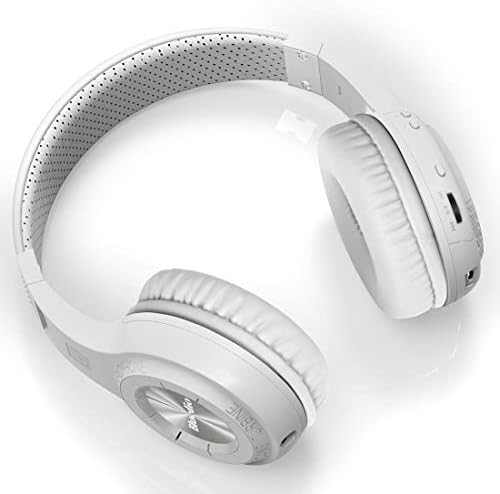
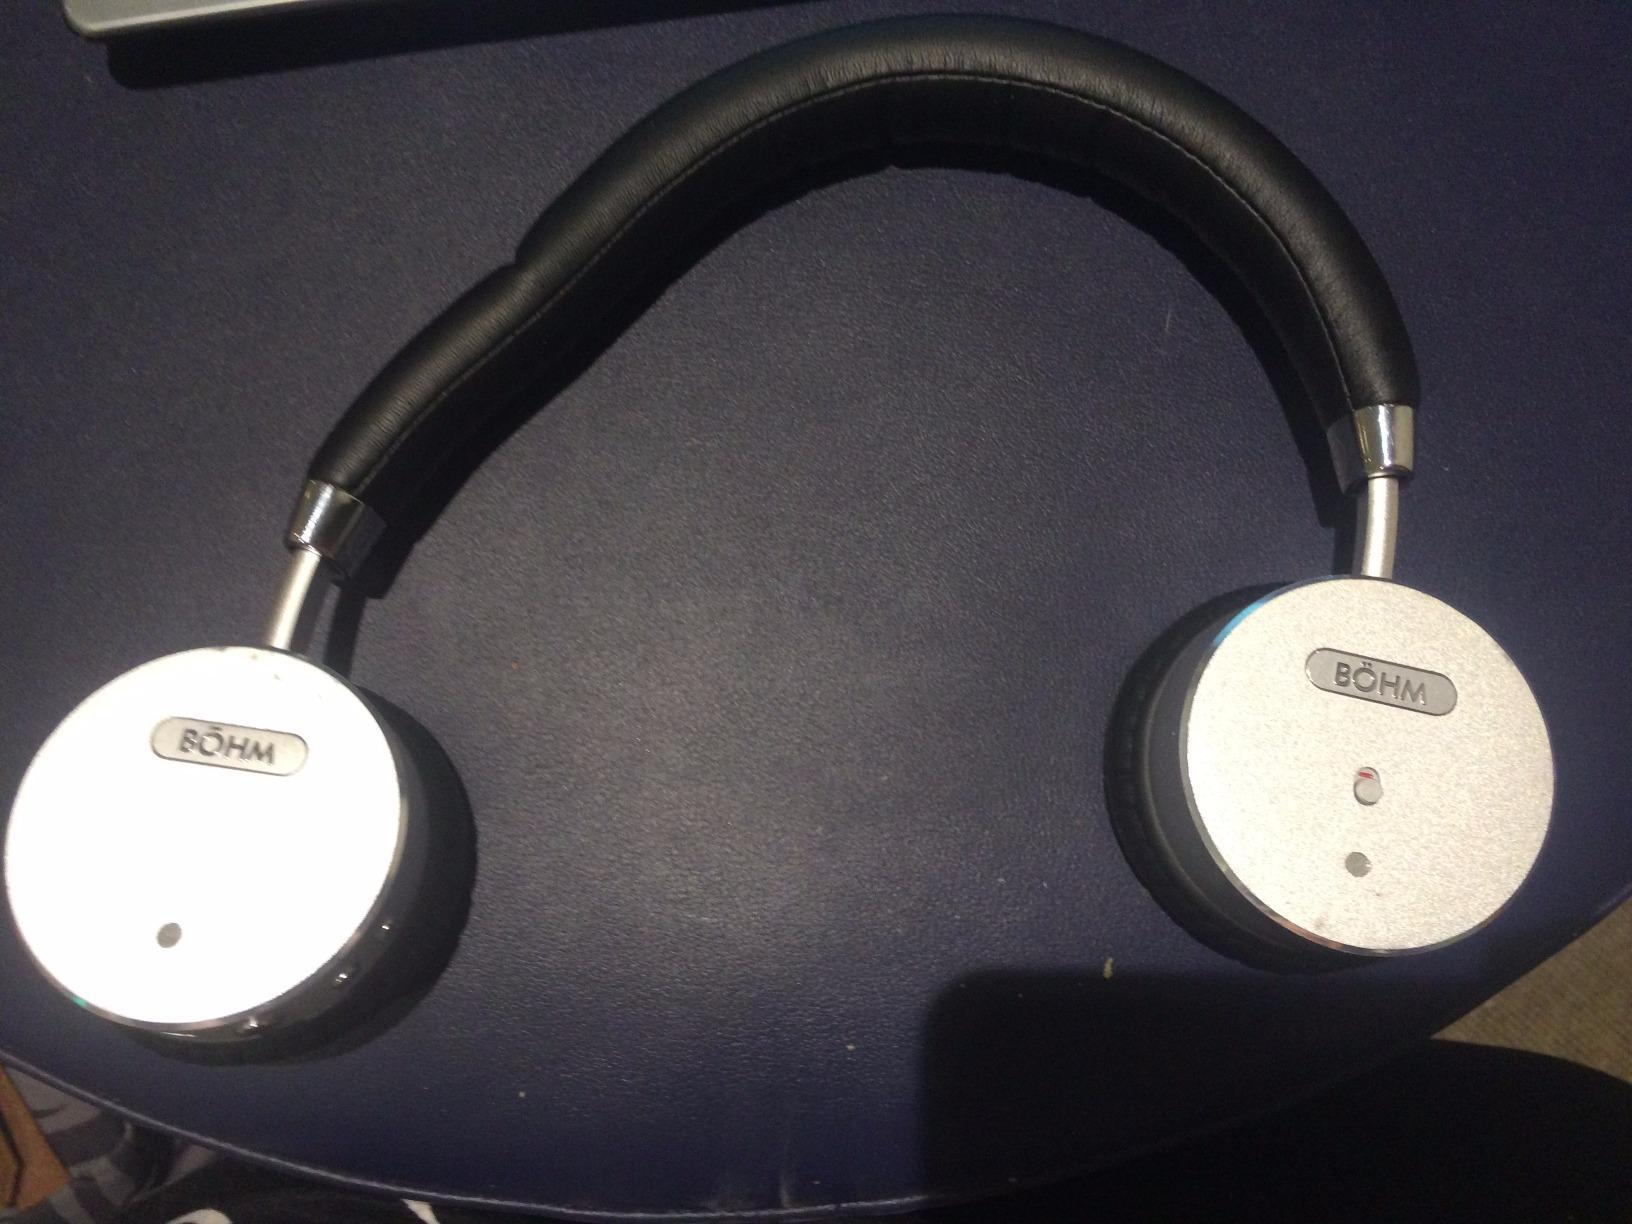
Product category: headphones
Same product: no